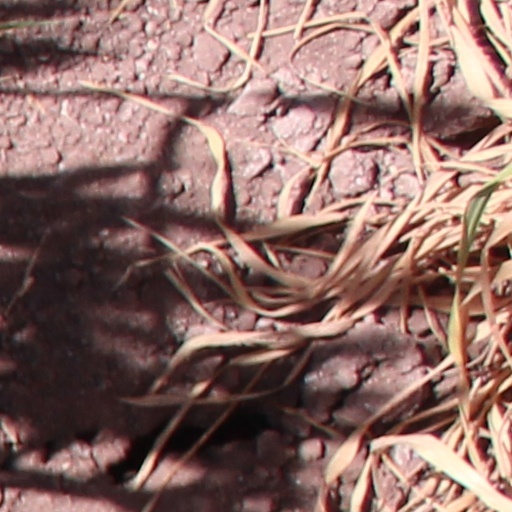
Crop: wheat